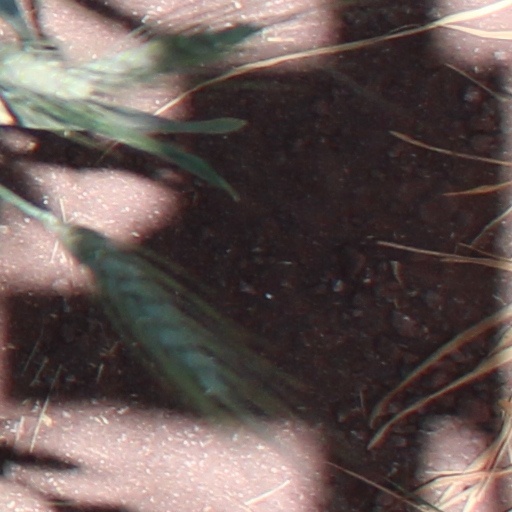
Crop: wheat